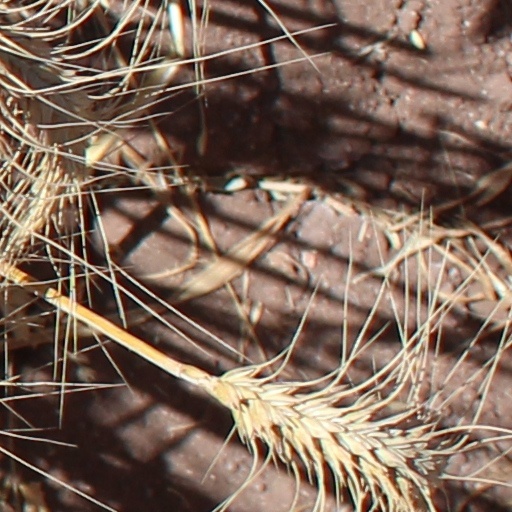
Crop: wheat